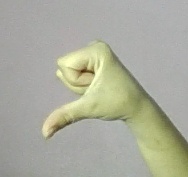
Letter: waw